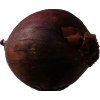
Label: red_onion